Frank Carroll (Arizona politician)

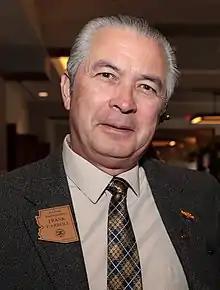

Frank Carroll is an American politician and a Republican member of the Arizona Senate representing District 28 since January 9, 2023. He was a member of the Arizona House of Representatives from 2019 to 2023, representing House District 22. Carroll was first elected in 2018 to succeed State Representative David Livingston, who instead ran for State Senate.